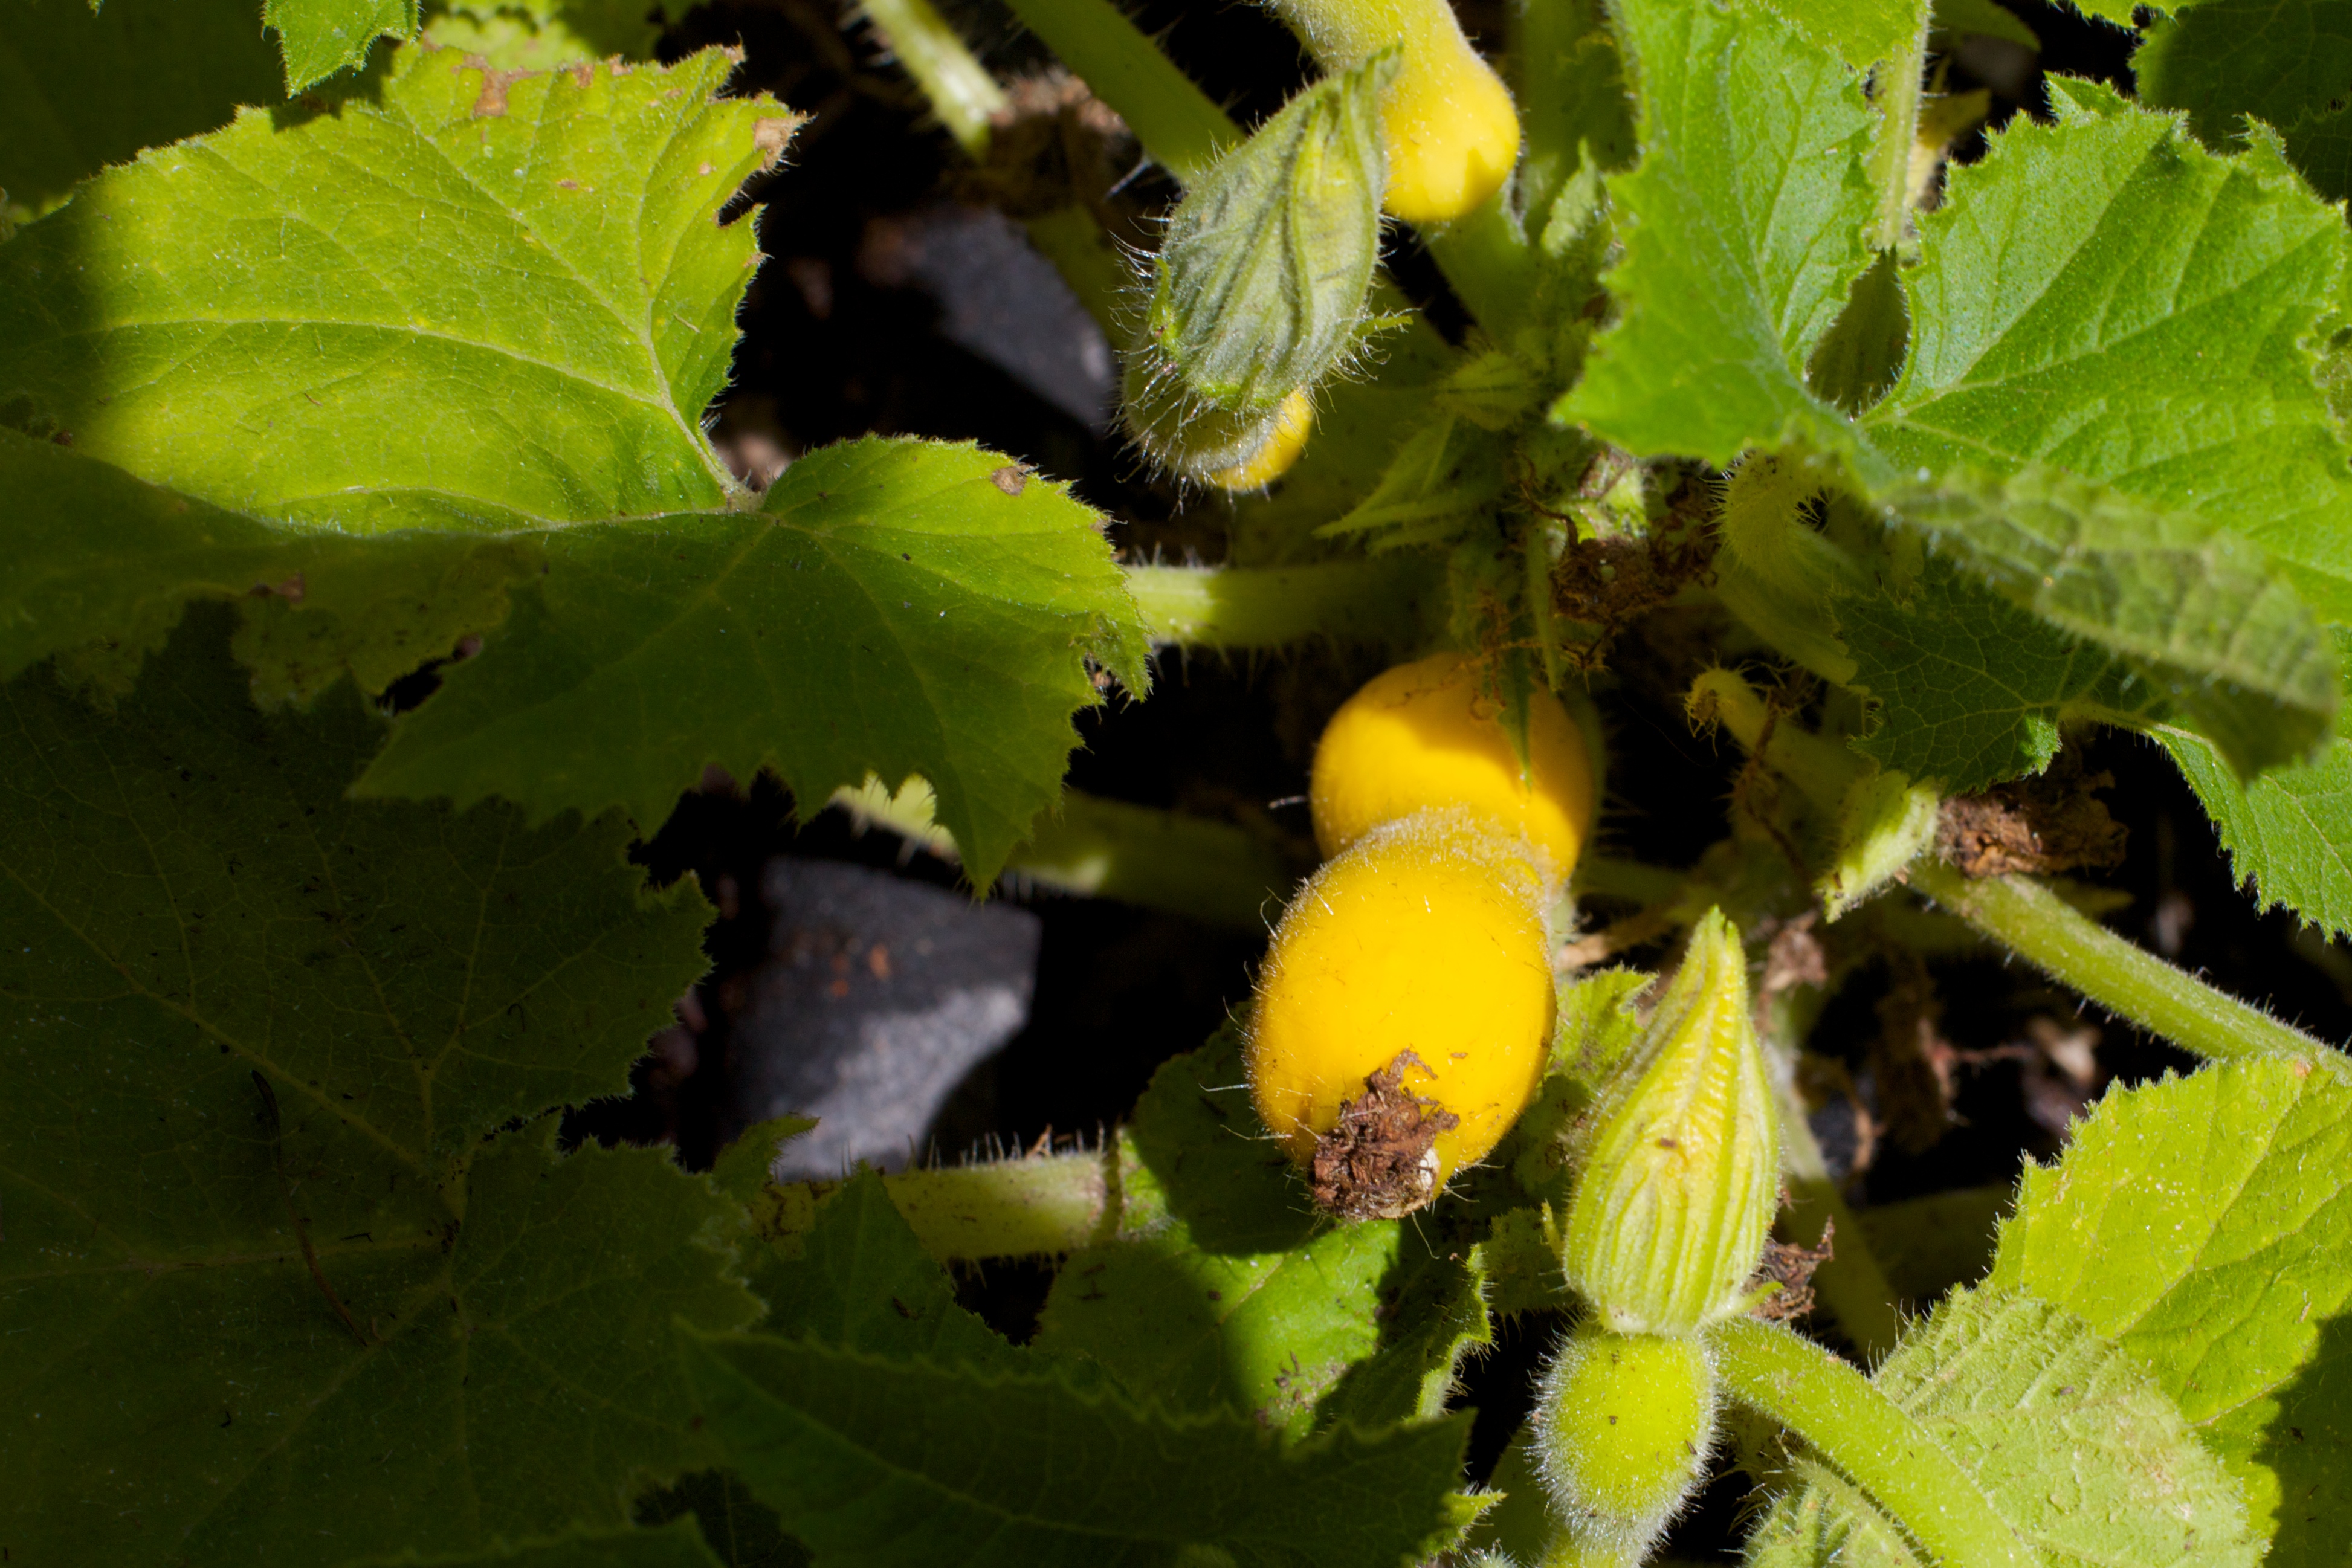
tree, plant, photography, fruit, leaf, flower, food, green, produce, insect, flora, invertebrate, shrub, veggies, macro photography, flowering plant, land plant